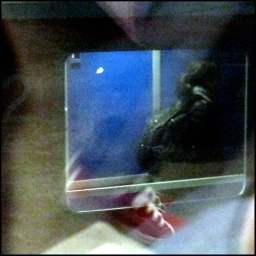
girl in opposite train